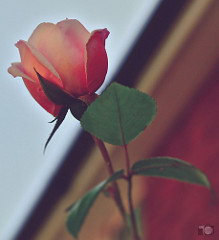
Flower: rose